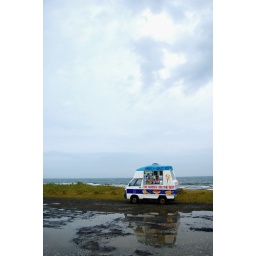
Thanks to Gwen for letting me photograph her little ice cream van against a huge looming sky over Alnmouth.